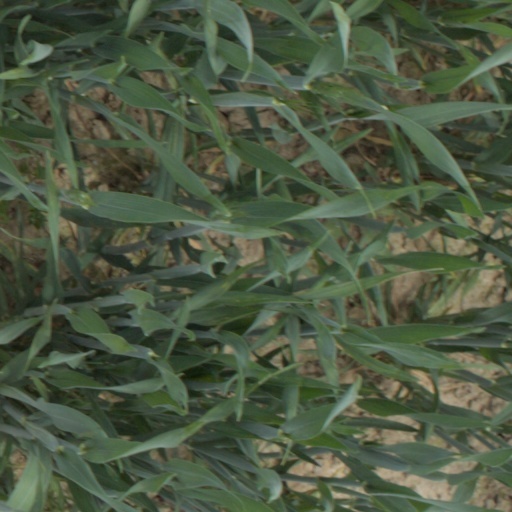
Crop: wheat